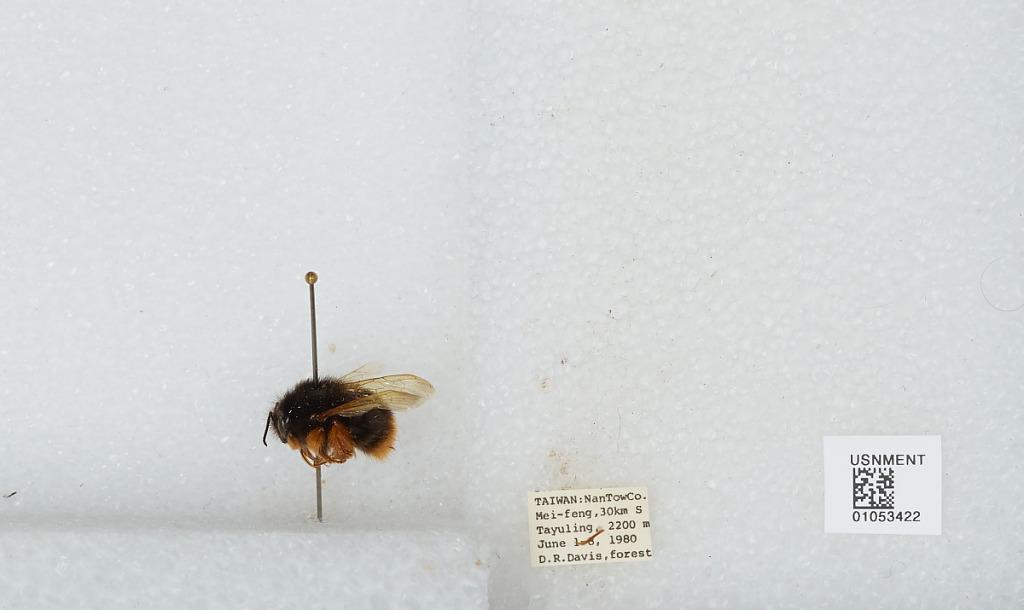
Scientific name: Bombus sp.
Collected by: D. Davis
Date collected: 1980-6-1
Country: Taiwan
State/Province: Taiwan
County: Nantou
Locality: Mei-feng, 30 km S Tayuling